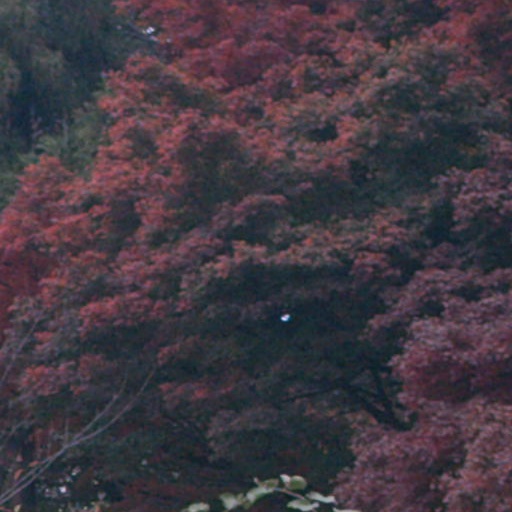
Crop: cassava